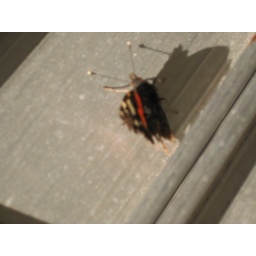
This butterfly flew in the garage of my old house and settled on the ladder.